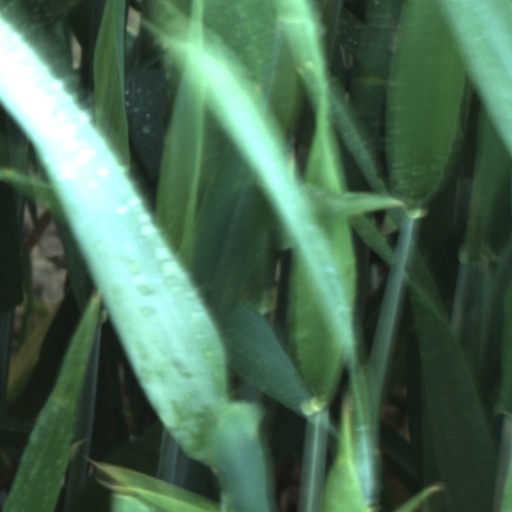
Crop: wheat